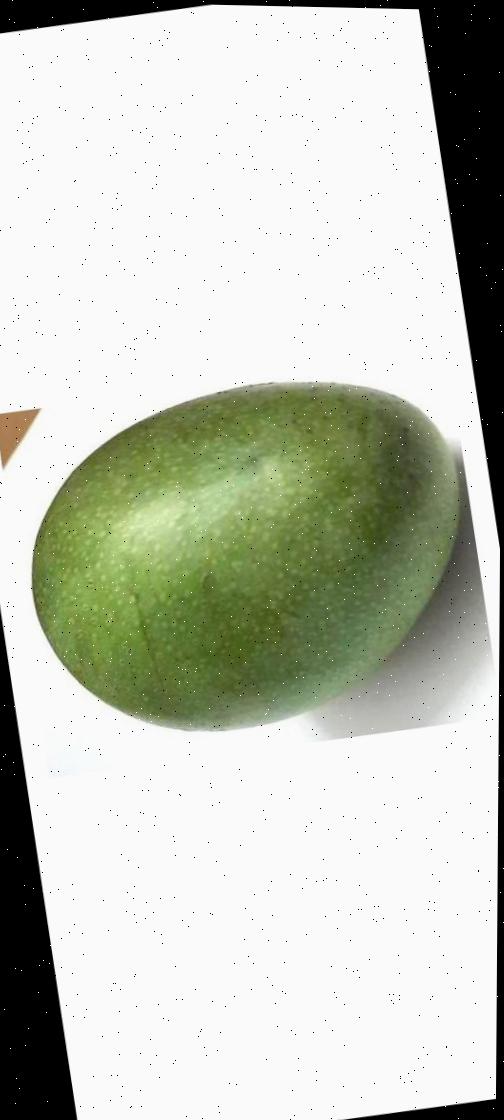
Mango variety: Ashshina Zhinuk